Stuffed intestines

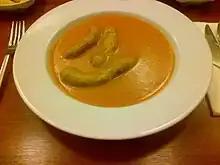

Stuffed intestines is a dish of Armenian origin that is often called "dalak dolma" or "keebah". The main ingredients are minced meat, cow or lamb intestines, bulgur, dried mint, onion, chickpeas, salt, black pepper, allspice, and cinnamon.